222 Main

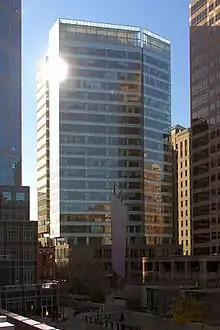
222 Main, July 2014

The structure stands 22 stories high and is located at 222 South Main Street in the Central City neighborhood. The shape of the building is designed to optimize views between currently standing buildings, includes a parking garage hidden behind the main structure and has of office space with floor to ceiling windows. There are a total of 6,257 pieces of structural steel and bracing in the structure and wiring that stretches . Atop the building is a glass veil that is illuminated with different colors at various times of the year.